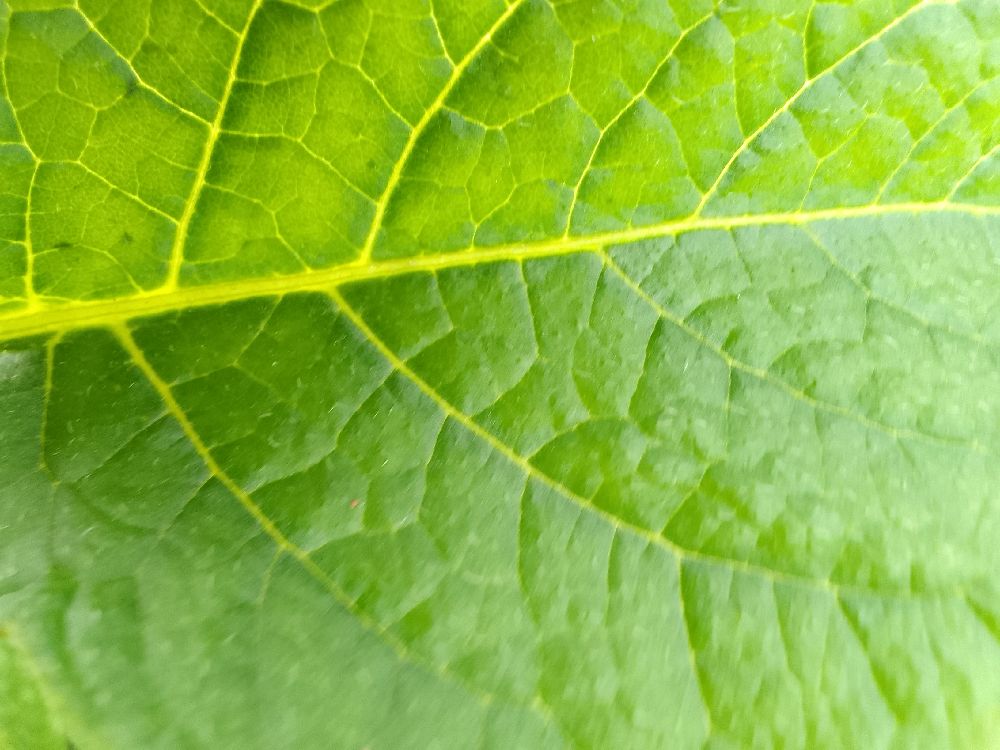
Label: Healthy